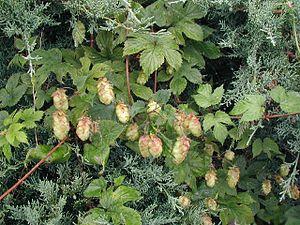
Le houblon ou houblon grimpant est une plante herbacée vivace grimpante de la famille des Cannabaceae. Elle a parfois pour noms vernaculaires couleuvrée septentrionale, bois du diable, salsepareille indigène ou vigne du Nord.